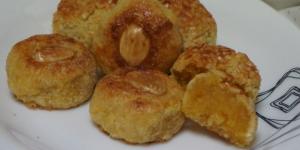
panellets de calabaza